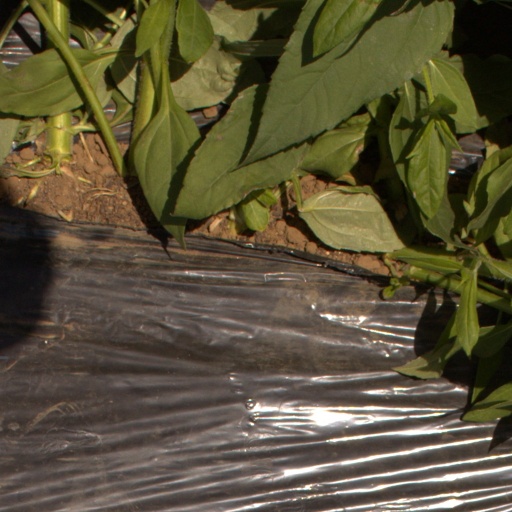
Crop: Jerusalem artichoke